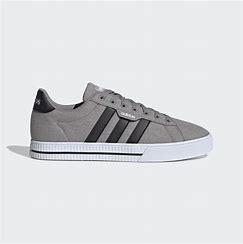
Brand: Adidas
Model: Daily 3